Poundland

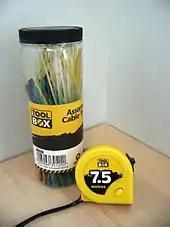
Former in-house brand "Toolbox".

Poundland reported strong sales during the 2008 financial crisis, with 2008–2009 revenue just short of £400 million, up from £330 million the previous year. Despite this, Poundland closed stores not financially viable, even if well-positioned, such as in West Ealing where it was believed that high rental costs were one of the reasons why the company pulled out of the area. Former CEO Jim McCarthy suggested there is a misconception that Poundland is a better business in a recession, saying that they are better during normal economic conditions, but robust enough to manage well under any economic conditions.